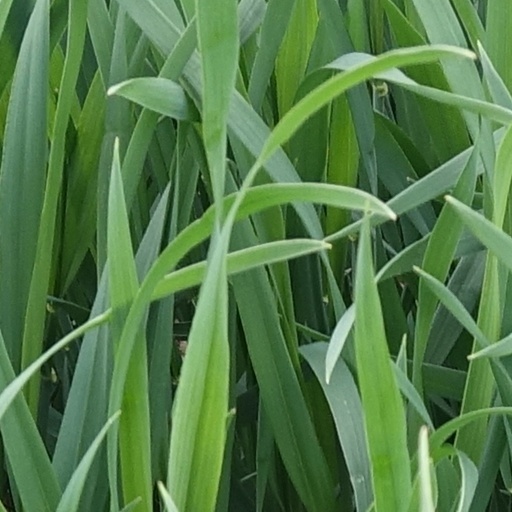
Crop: wheat